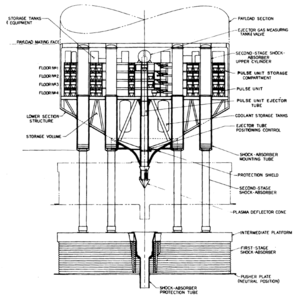
Le Projet Orion fut la première étude de conception d'un véhicule spatial mû par propulsion nucléaire pulsée, idée proposée par Stanislaw Ulam en 1947. Le projet, amorcé dans les années 1950, était mené par une équipe d'ingénieurs et de physiciens de General Atomics, comprenant quelques célébrités telles que le physicien Theodore Taylor. Sur la demande de Taylor, le physicien Freeman Dyson quitta pendant une année ses travaux universitaires pour diriger le projet. Ce fut le premier groupe de réflexion de la sorte depuis le projet Manhattan, la plupart des membres du projet Orion déclarent s'en souvenir comme les meilleures années de leur vie. De leur point de vue, l'humanité n'a jamais été aussi près qu'alors des voyages spatiaux à grande échelle.